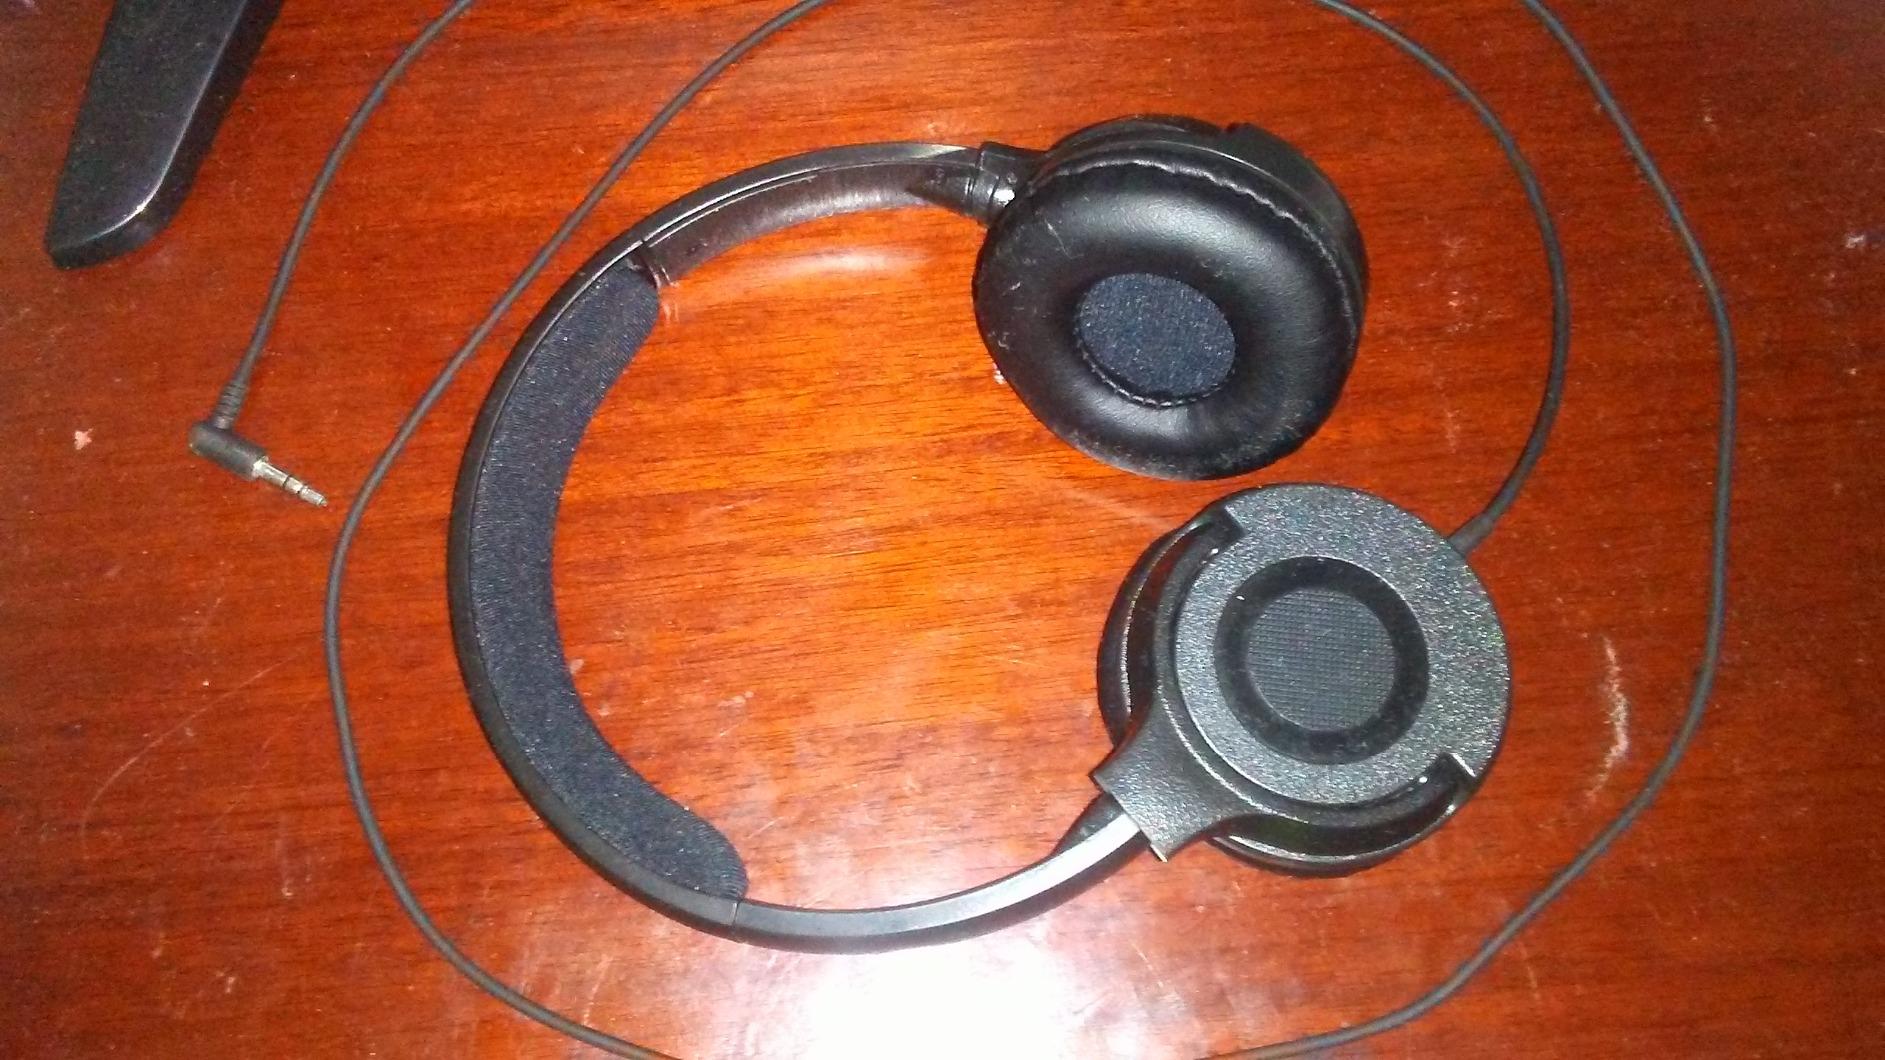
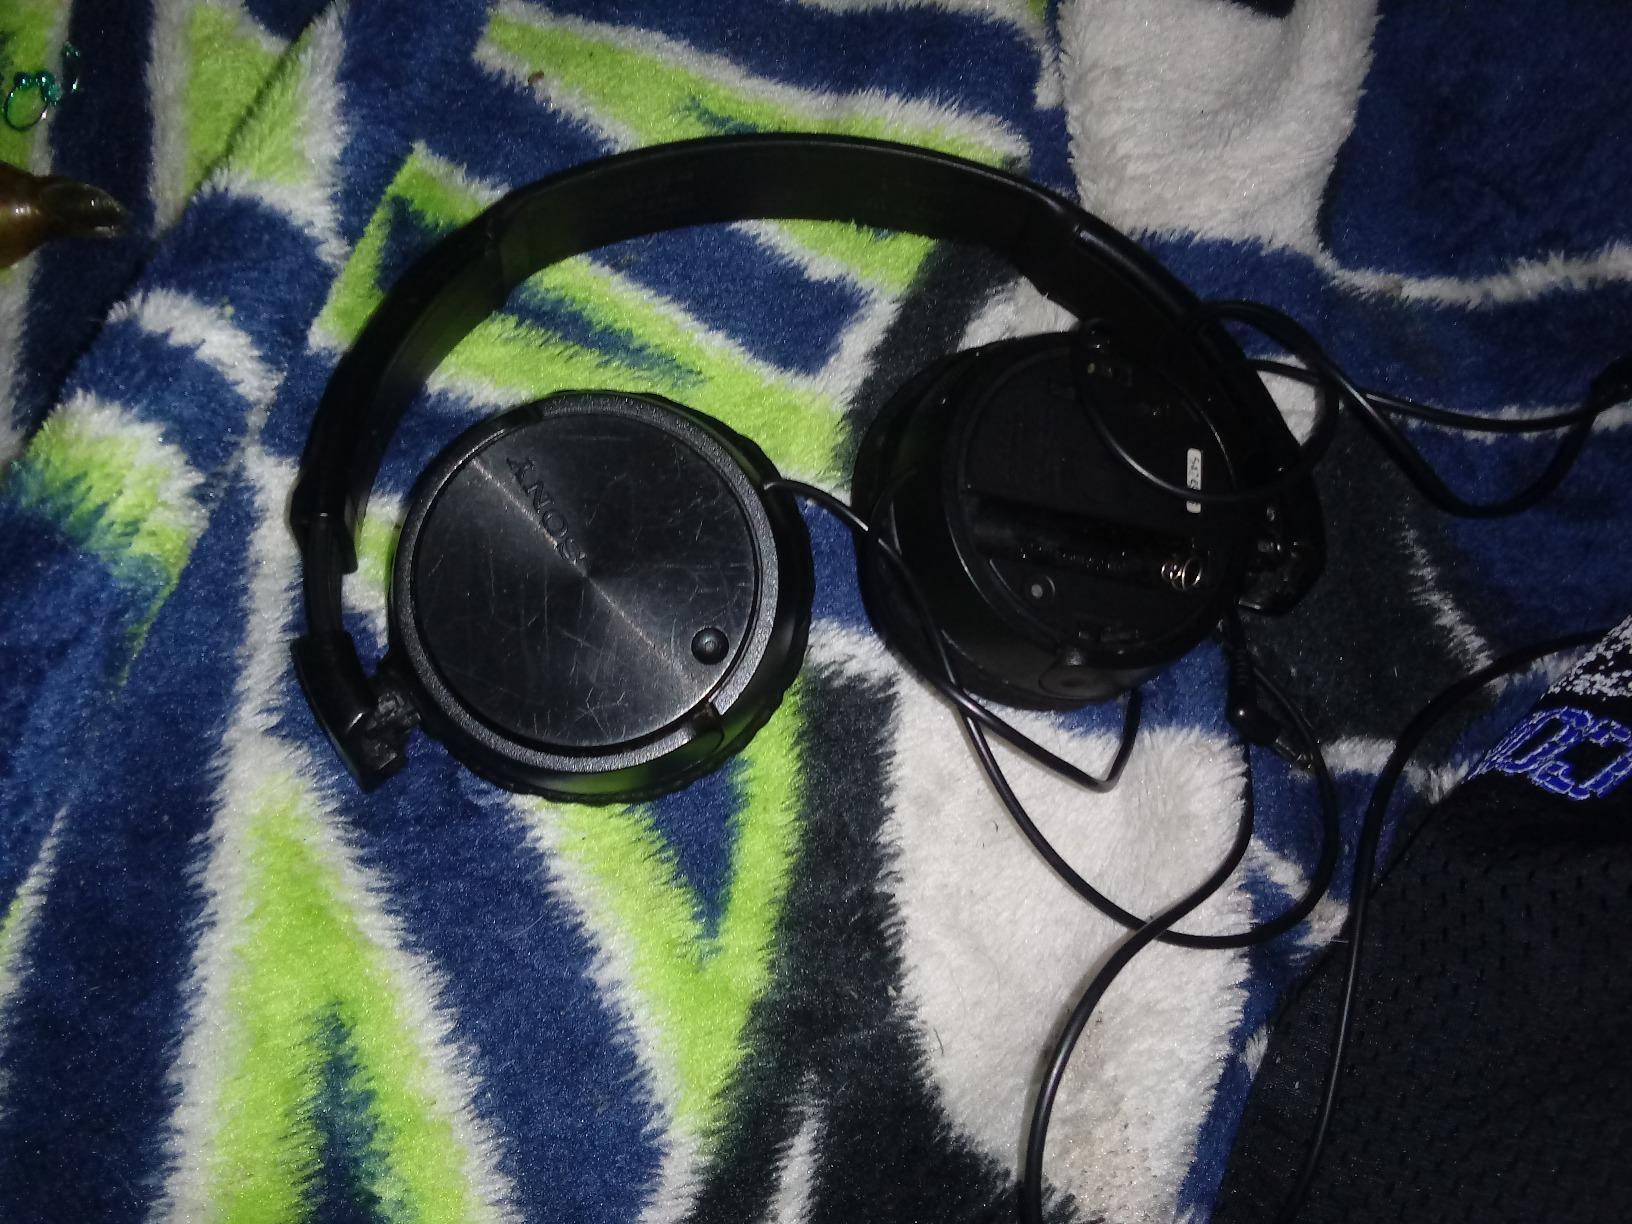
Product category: headphones
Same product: no